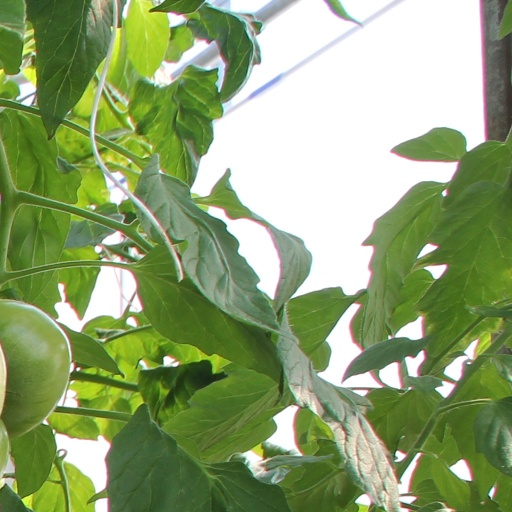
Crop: tomato